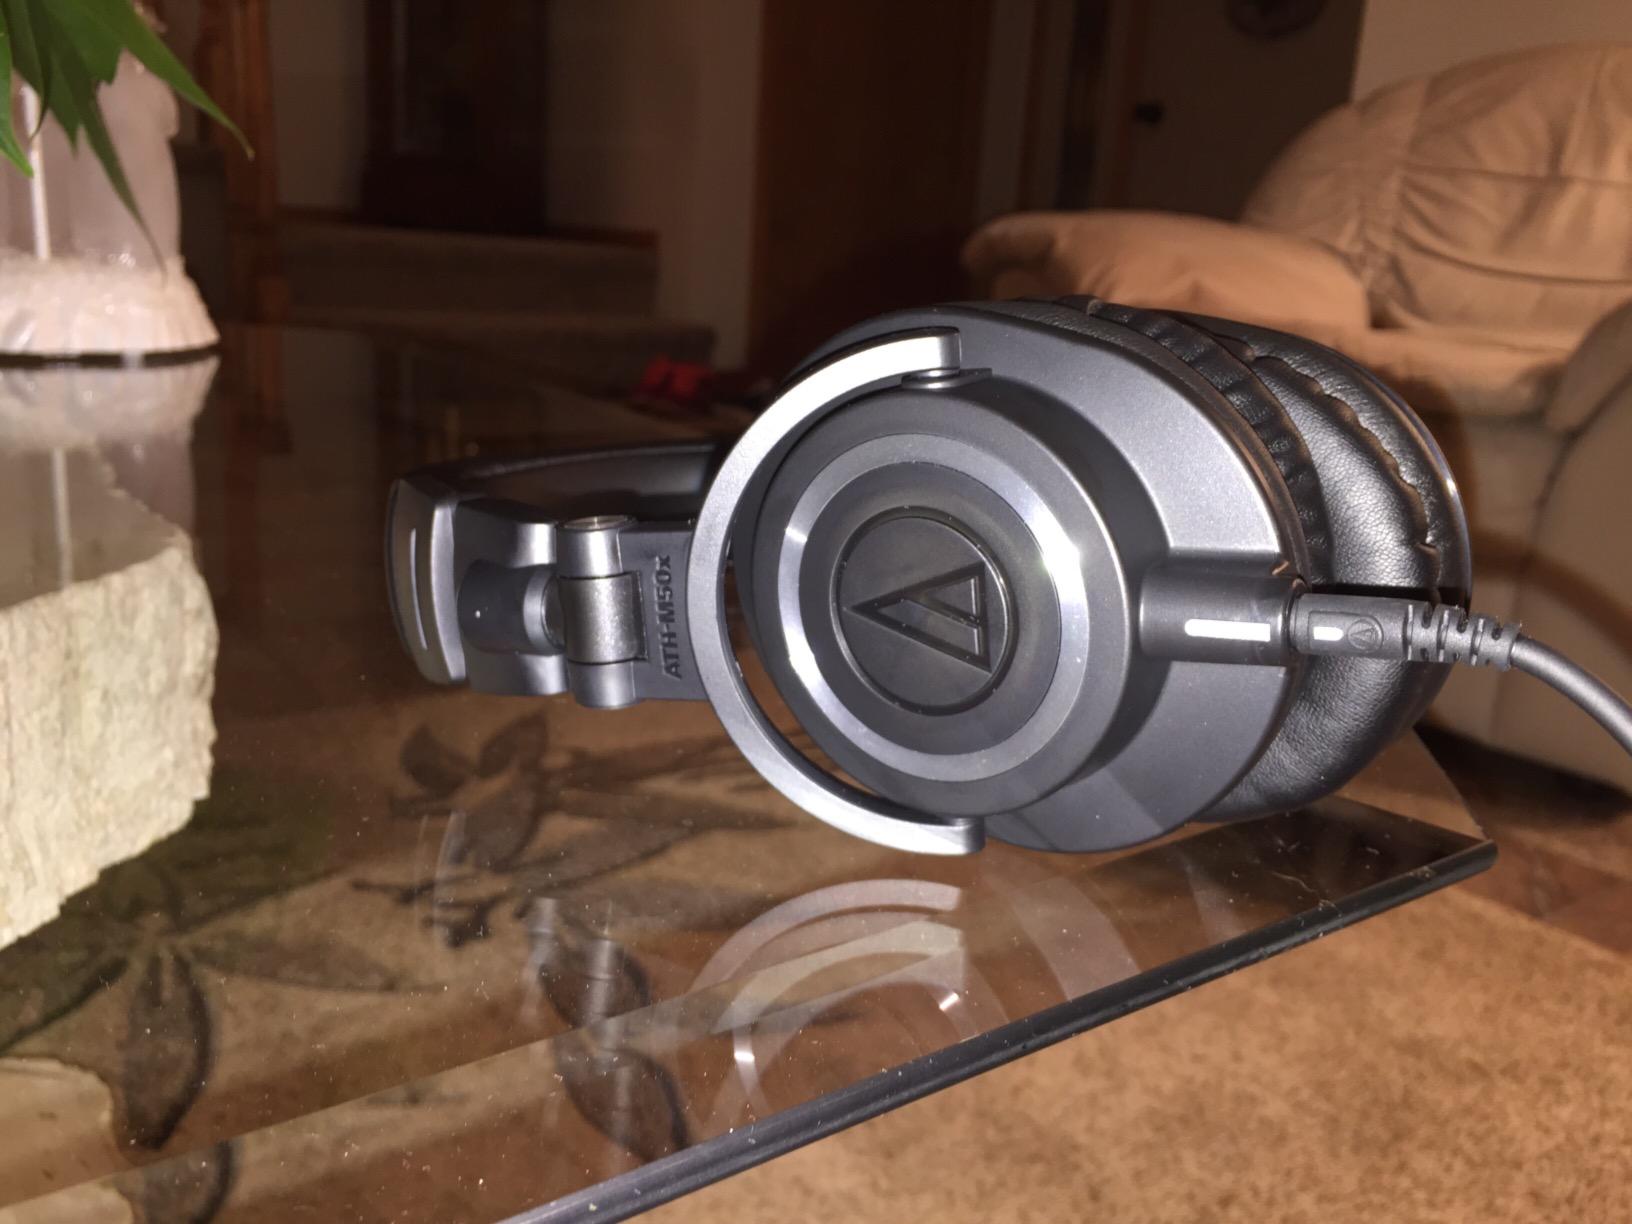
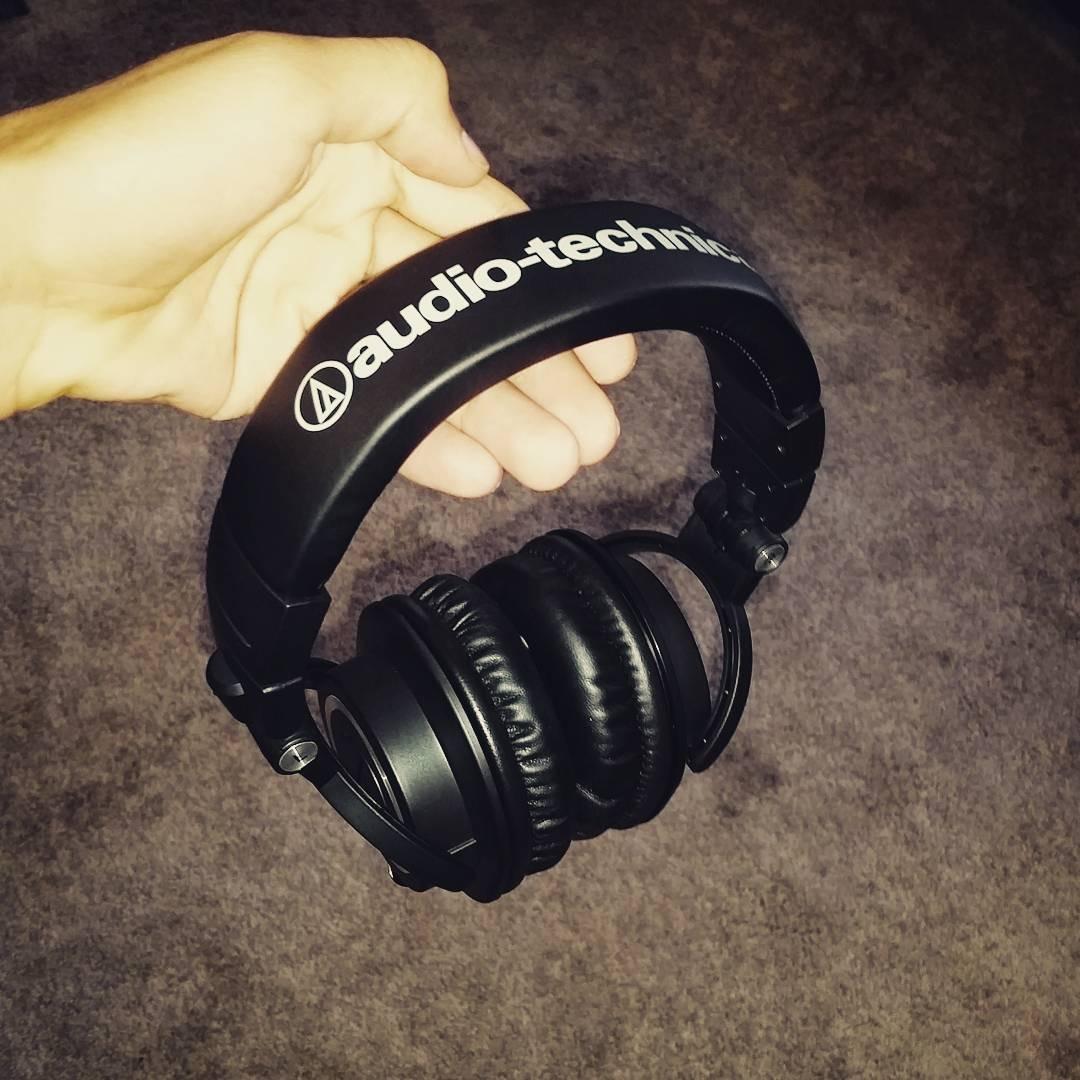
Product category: headphones
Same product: yes